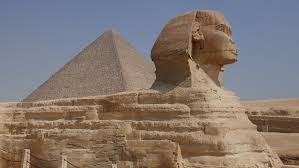
Landmark: Pyramids of Giza